House of the Virgin Mary

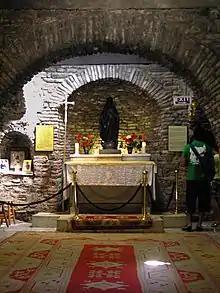
The Interior of the house.

On the way to the shrine, visitors pass a key hole-shaped baptismal pool, larger than the one located at the basilica in Ephesus. It is thought that an early community of Christians may have lived or were baptized here in seclusion in order to escape the nearby Romans.